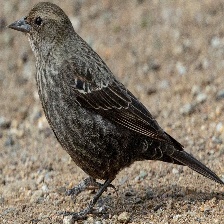
Species: TRICOLORED BLACKBIRD
Scientific name: AGELAIUS TRICOLOR